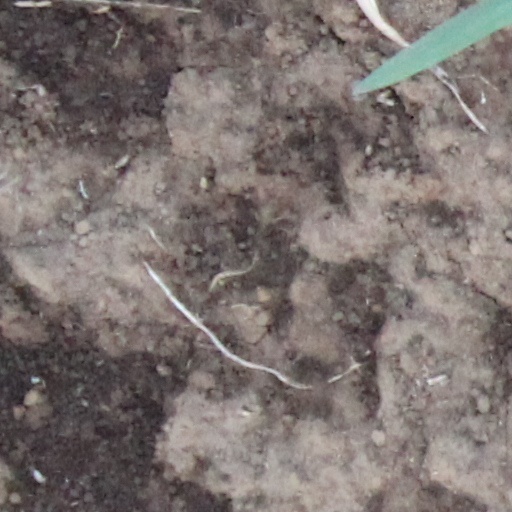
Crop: wheat